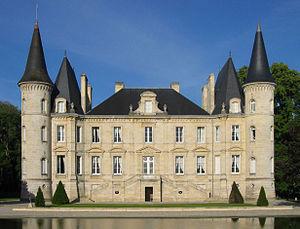
Le château Pichon-Longueville Baron à Pauillac, Gironde